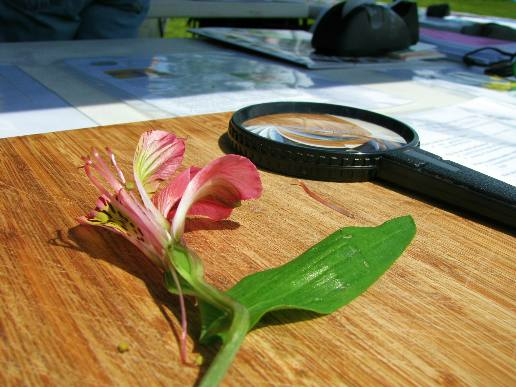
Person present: No